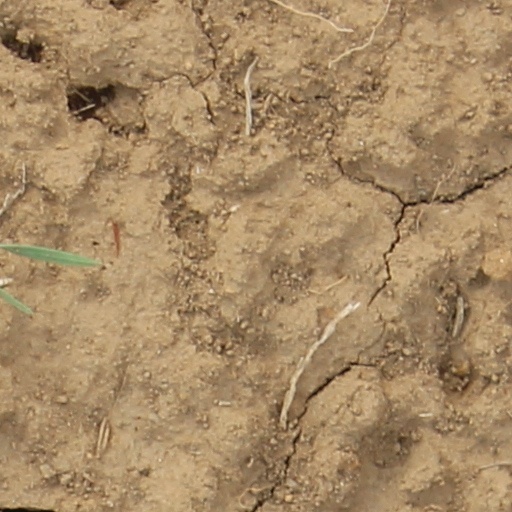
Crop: wheat